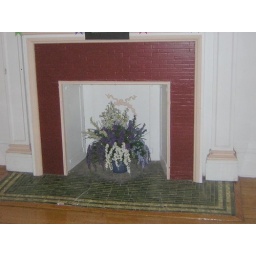
in the large room in the middle of the first floor that houses the art gallery.